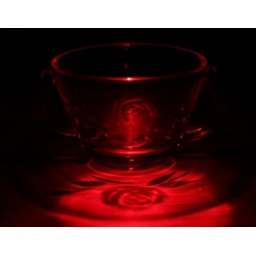
A cup with a rose etched in it under red light. Taken with a Canon 35mm f/2 lens.